Anti-Confederation Party

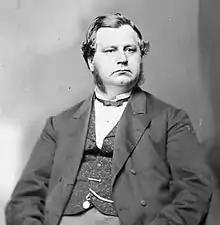
A.J. Smith led the Anti-Confederationists in New Brunswick

There was also an "Anti-Confederation Party" in New Brunswick led by Albert James Smith, whose coalition of Conservatives and Reformers won the 1865 election. It was, however, soundly defeated in the 1866 election by the Confederation Party led by Peter Mitchell. The legislature that resulted from that election approved Confederation by a margin of 38 to 1. Accordingly, in the 1867 federal election the "Anti-Confederates" did not win any of New Brunswick's fifteen seats in the House of Commons of Canada.